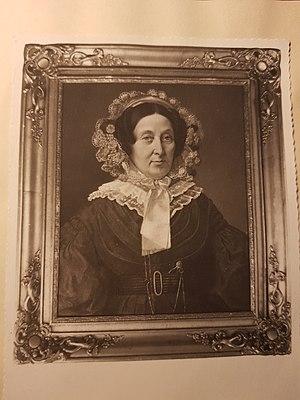
Rose Esther DUBOIS-DESCOURS de la MAISONFORT (1771-1850), veuve du comte François Ignace CARPENTIER DE CHANGY, adulte
Antoine François Philippe Dubois-Descours, marquis de La Maisonfort, né le 23 juin 1763 à Bitry et décédé le 2 octobre 1827 à Lyon, est un général et écrivain français.
François Ignace Carpentier, comte de Changy, né en 1753 et mort en 1812, est un officier royaliste français.